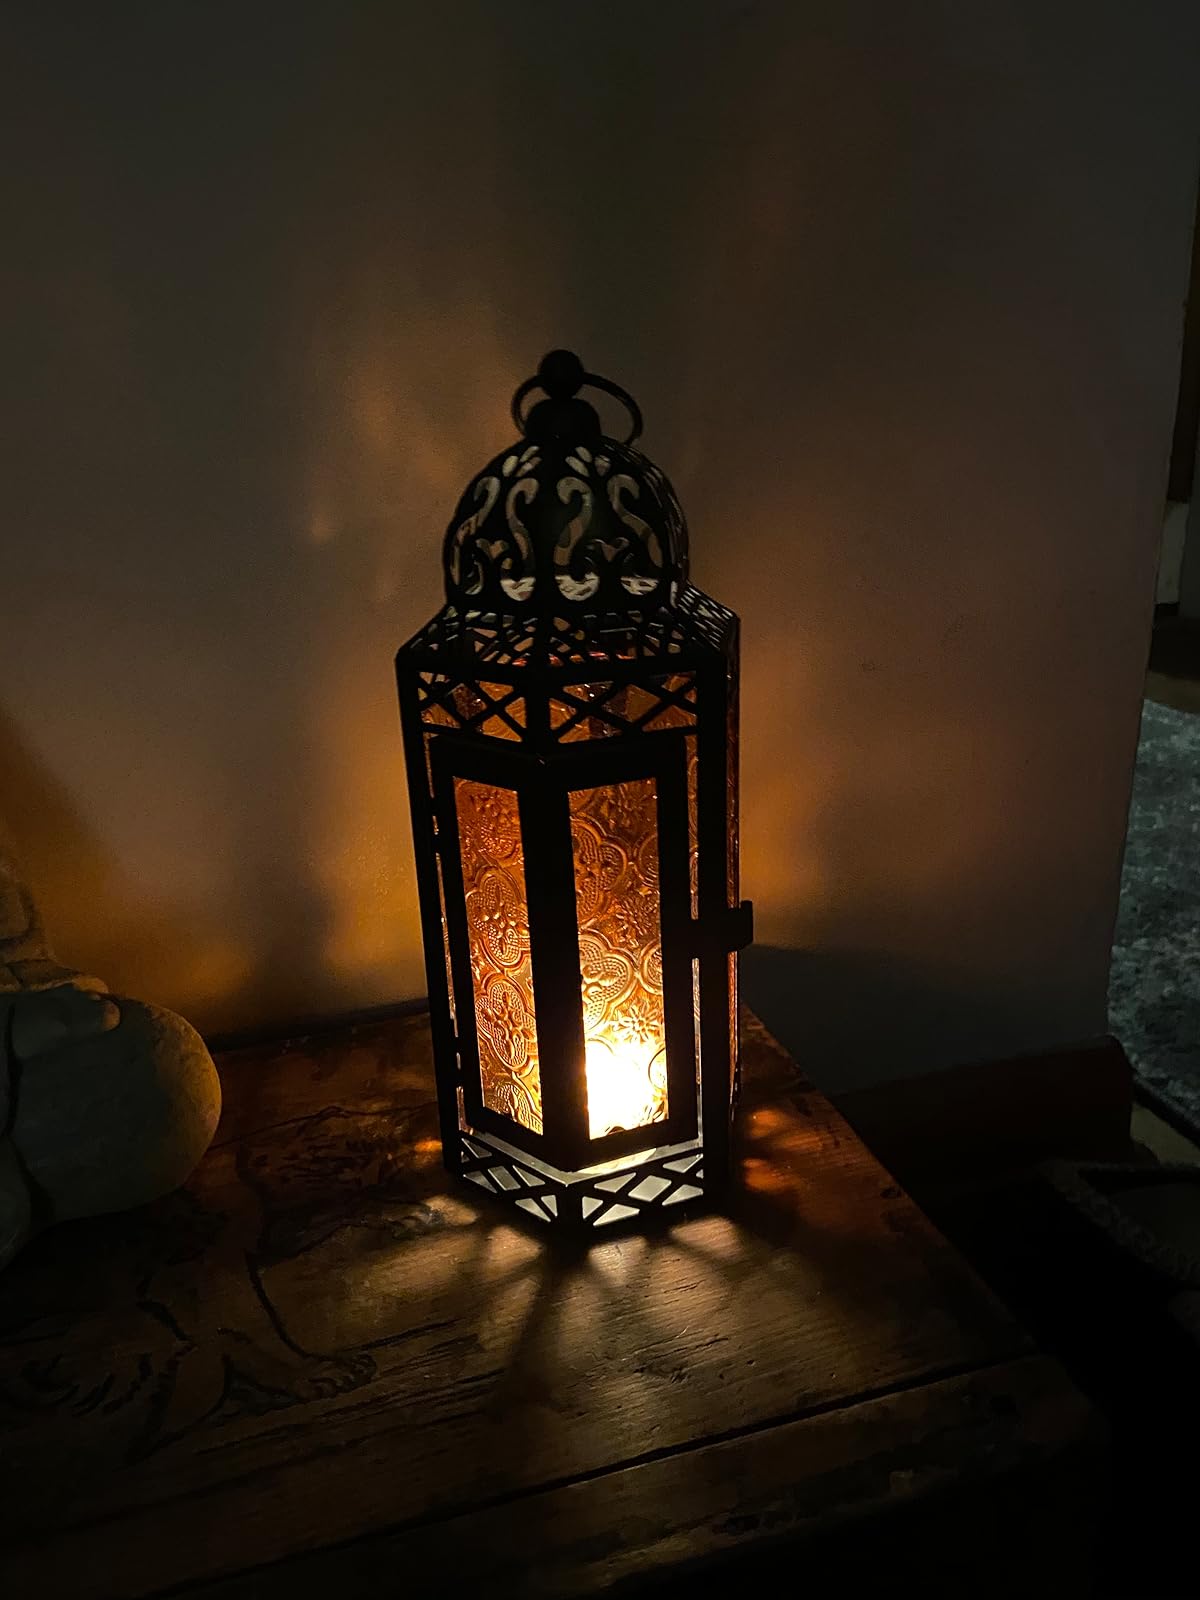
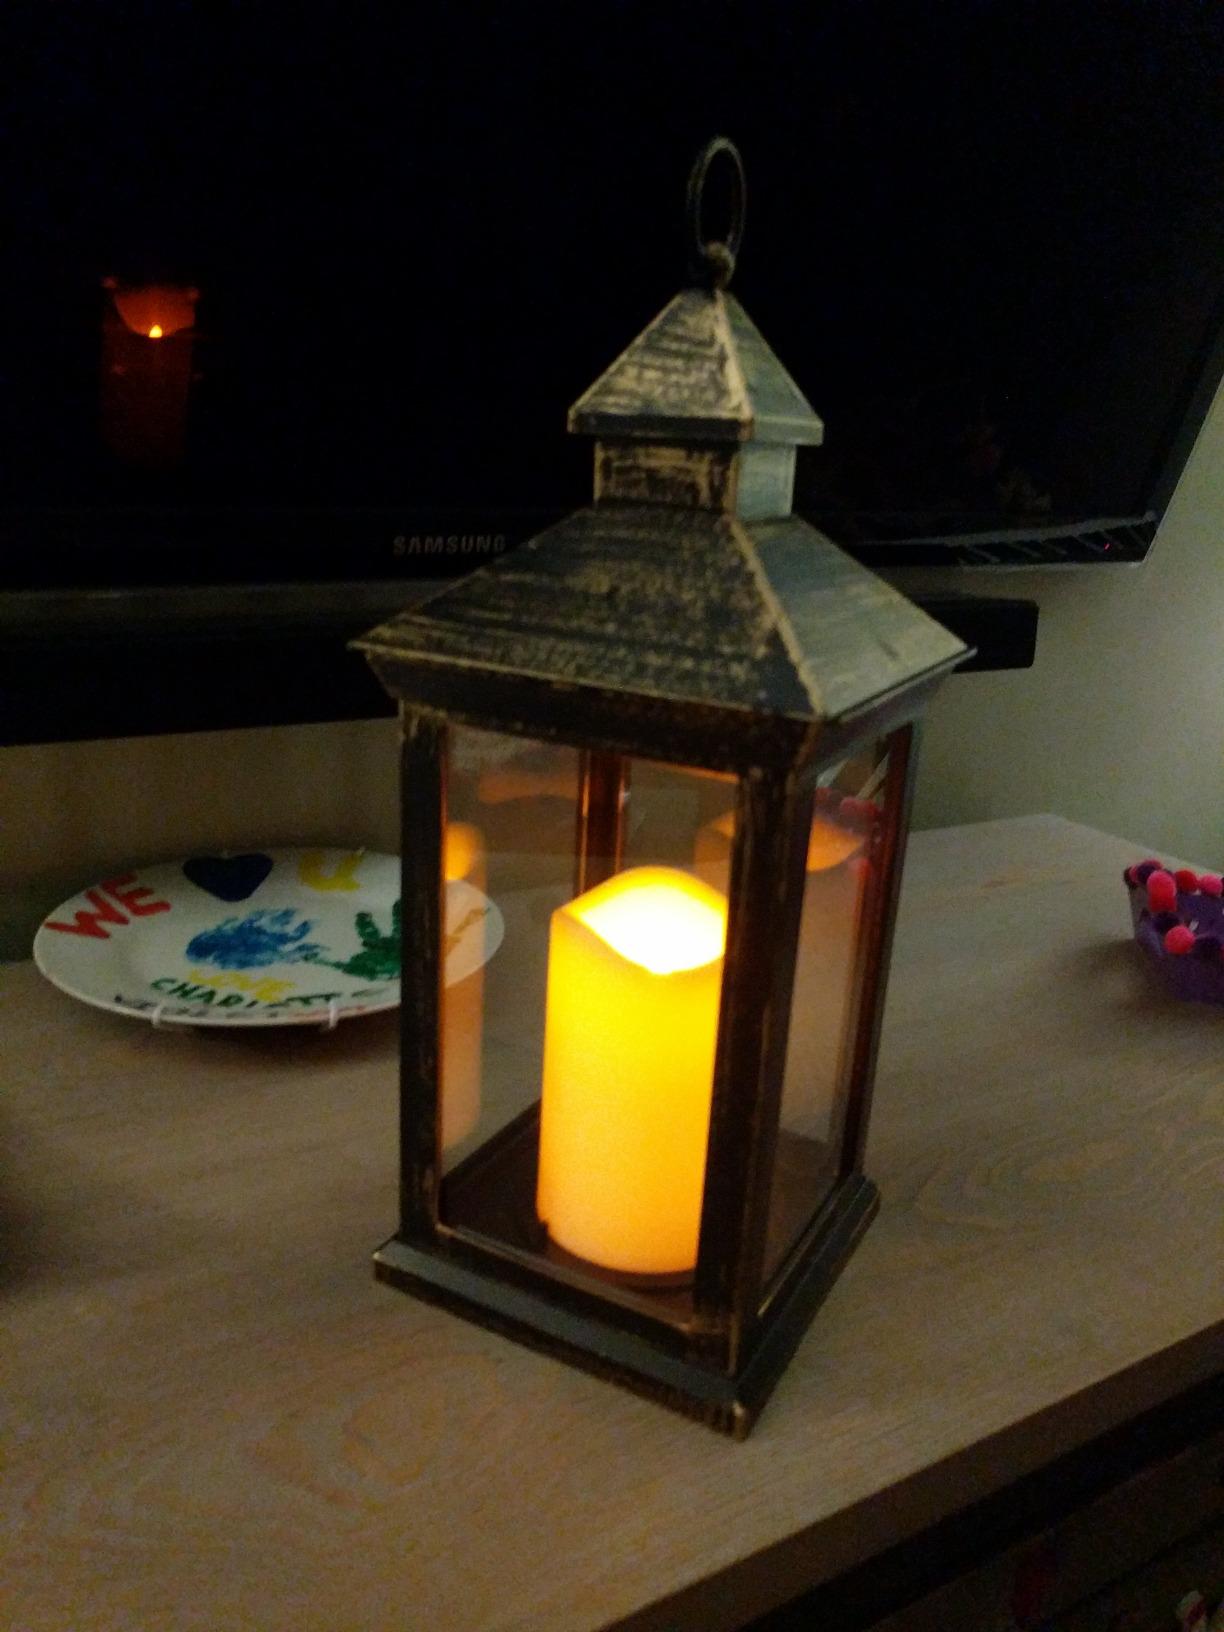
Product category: lantern
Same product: no